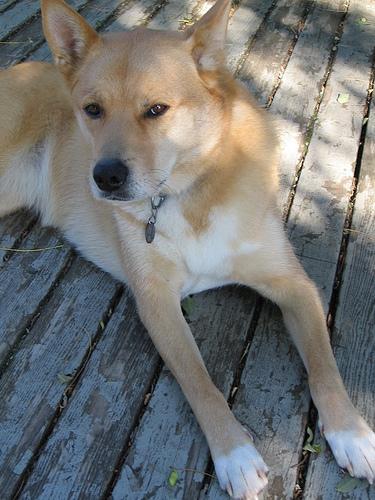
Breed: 217-n000079-dingo